1990 East German general election

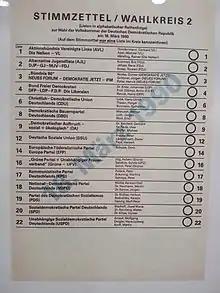
Ballot paper

On 20 February 1990 the Volkskammer passed a new electoral law, reducing it in size to 400 members elected via party-list proportional representation, with no electoral threshold. Joint lists between parties were allowed, and a number of parties formed alliances for the election, including the Association of Free Democrats, Alliance 90, and an alliance between the Green Party and Independent Women's Association. Seats were calculated nationally using the largest remainder method, and distributed in multi-member constituencies corresponding to the fifteen "Bezirke".